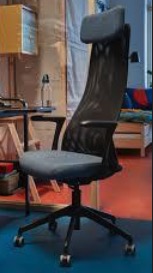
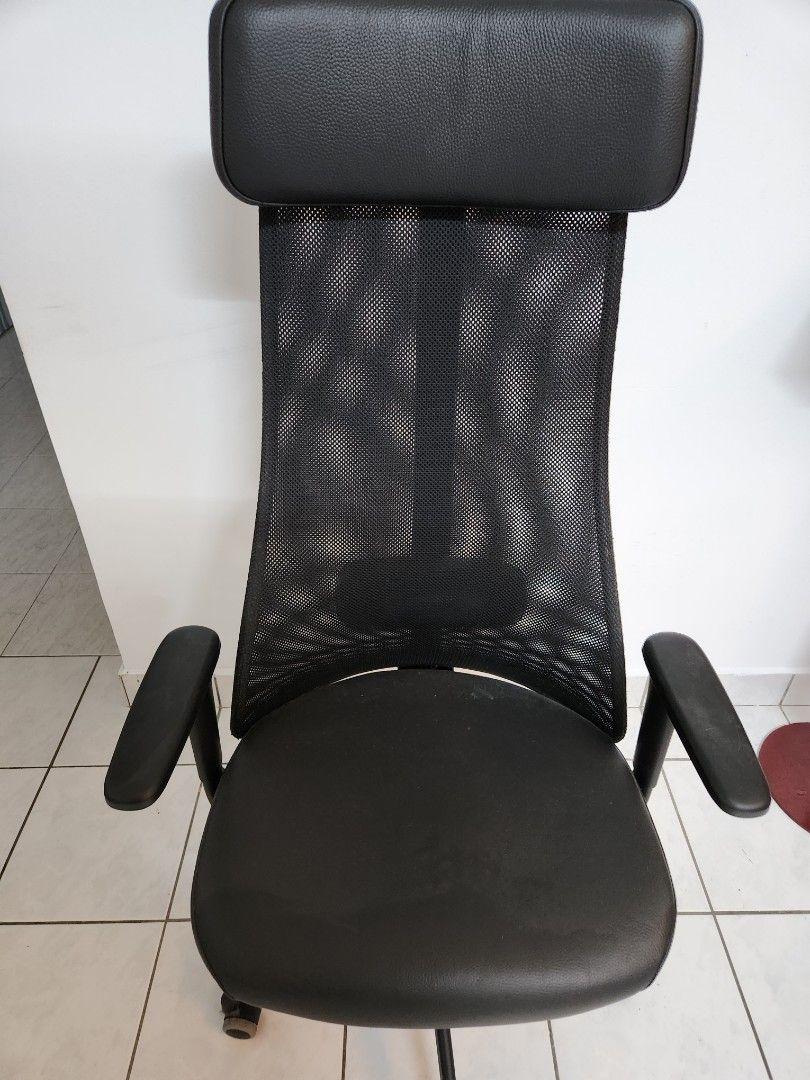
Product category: items_chair
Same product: yes